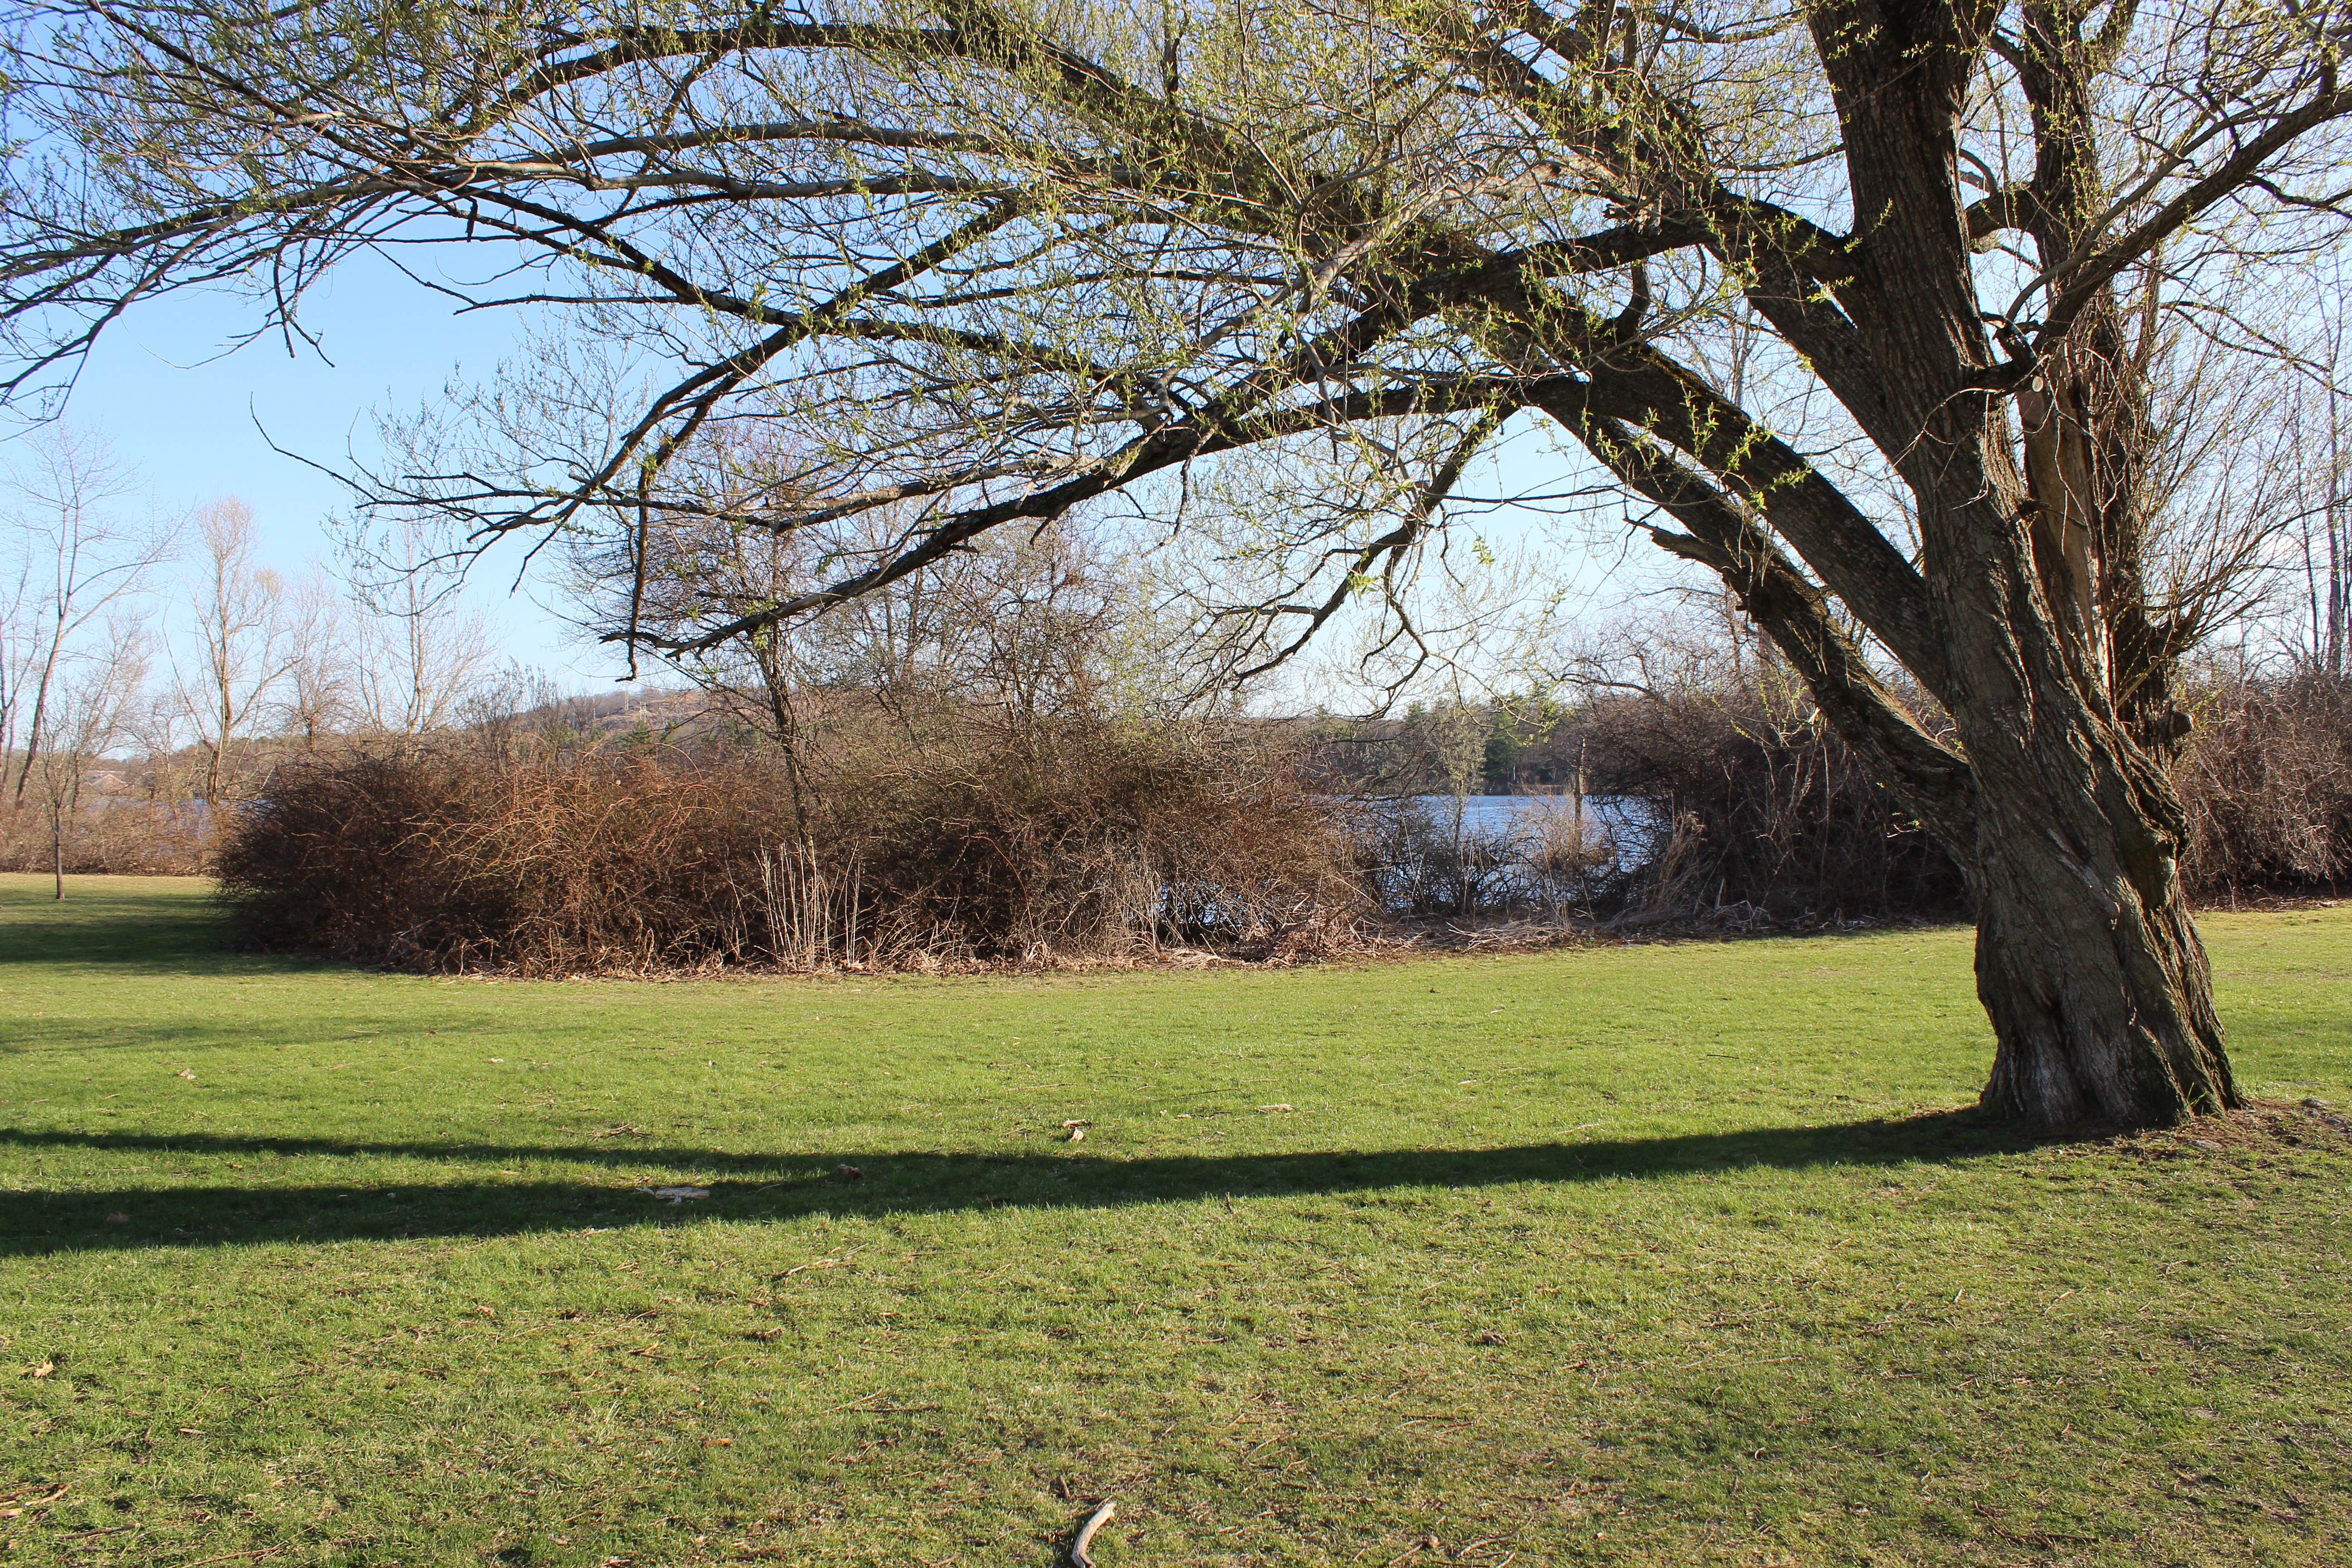
landscape, tree, nature, forest, grass, outdoor, branch, plant, sky, field, lawn, meadow, sunlight, leaf, flower, green, pasture, natural, autumn, park, garden, season, shrub, woodland, yard, rural area, woody plant